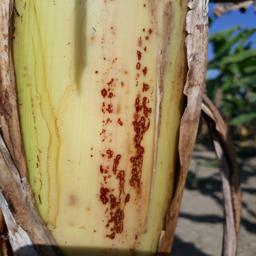
Label: PSEUDOSTEM WEEVIL